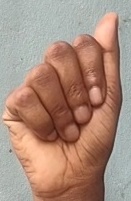
ASL sign: A